HMAS Adelaide (FFG 01)

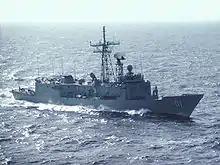
"Adelaide" underway in 1982

In January 1997, the yachts of Thierry Dubois and Tony Bullimore (competitors in the 1996–97 Vendée Globe solo, round-the-world yacht race), capsized while attempting to cross the Southern Ocean. "Adelaide" successfully found and rescued the sailors after seven days of searching by ships and aircraft. During late May and early June, the frigate was deployed to the Philippines, and represented Australia at the Philippines Centenary International Naval Review.